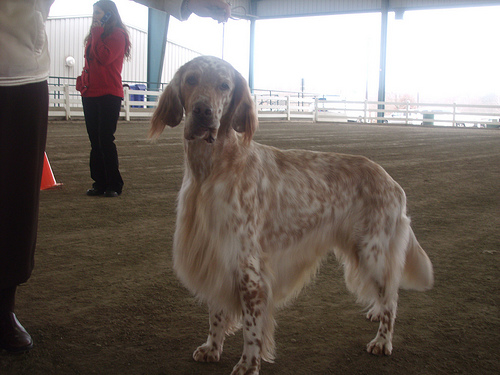
Animal: dog
Breed: english_setter